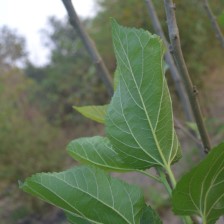
Variety: ChiangMaiBuriram60